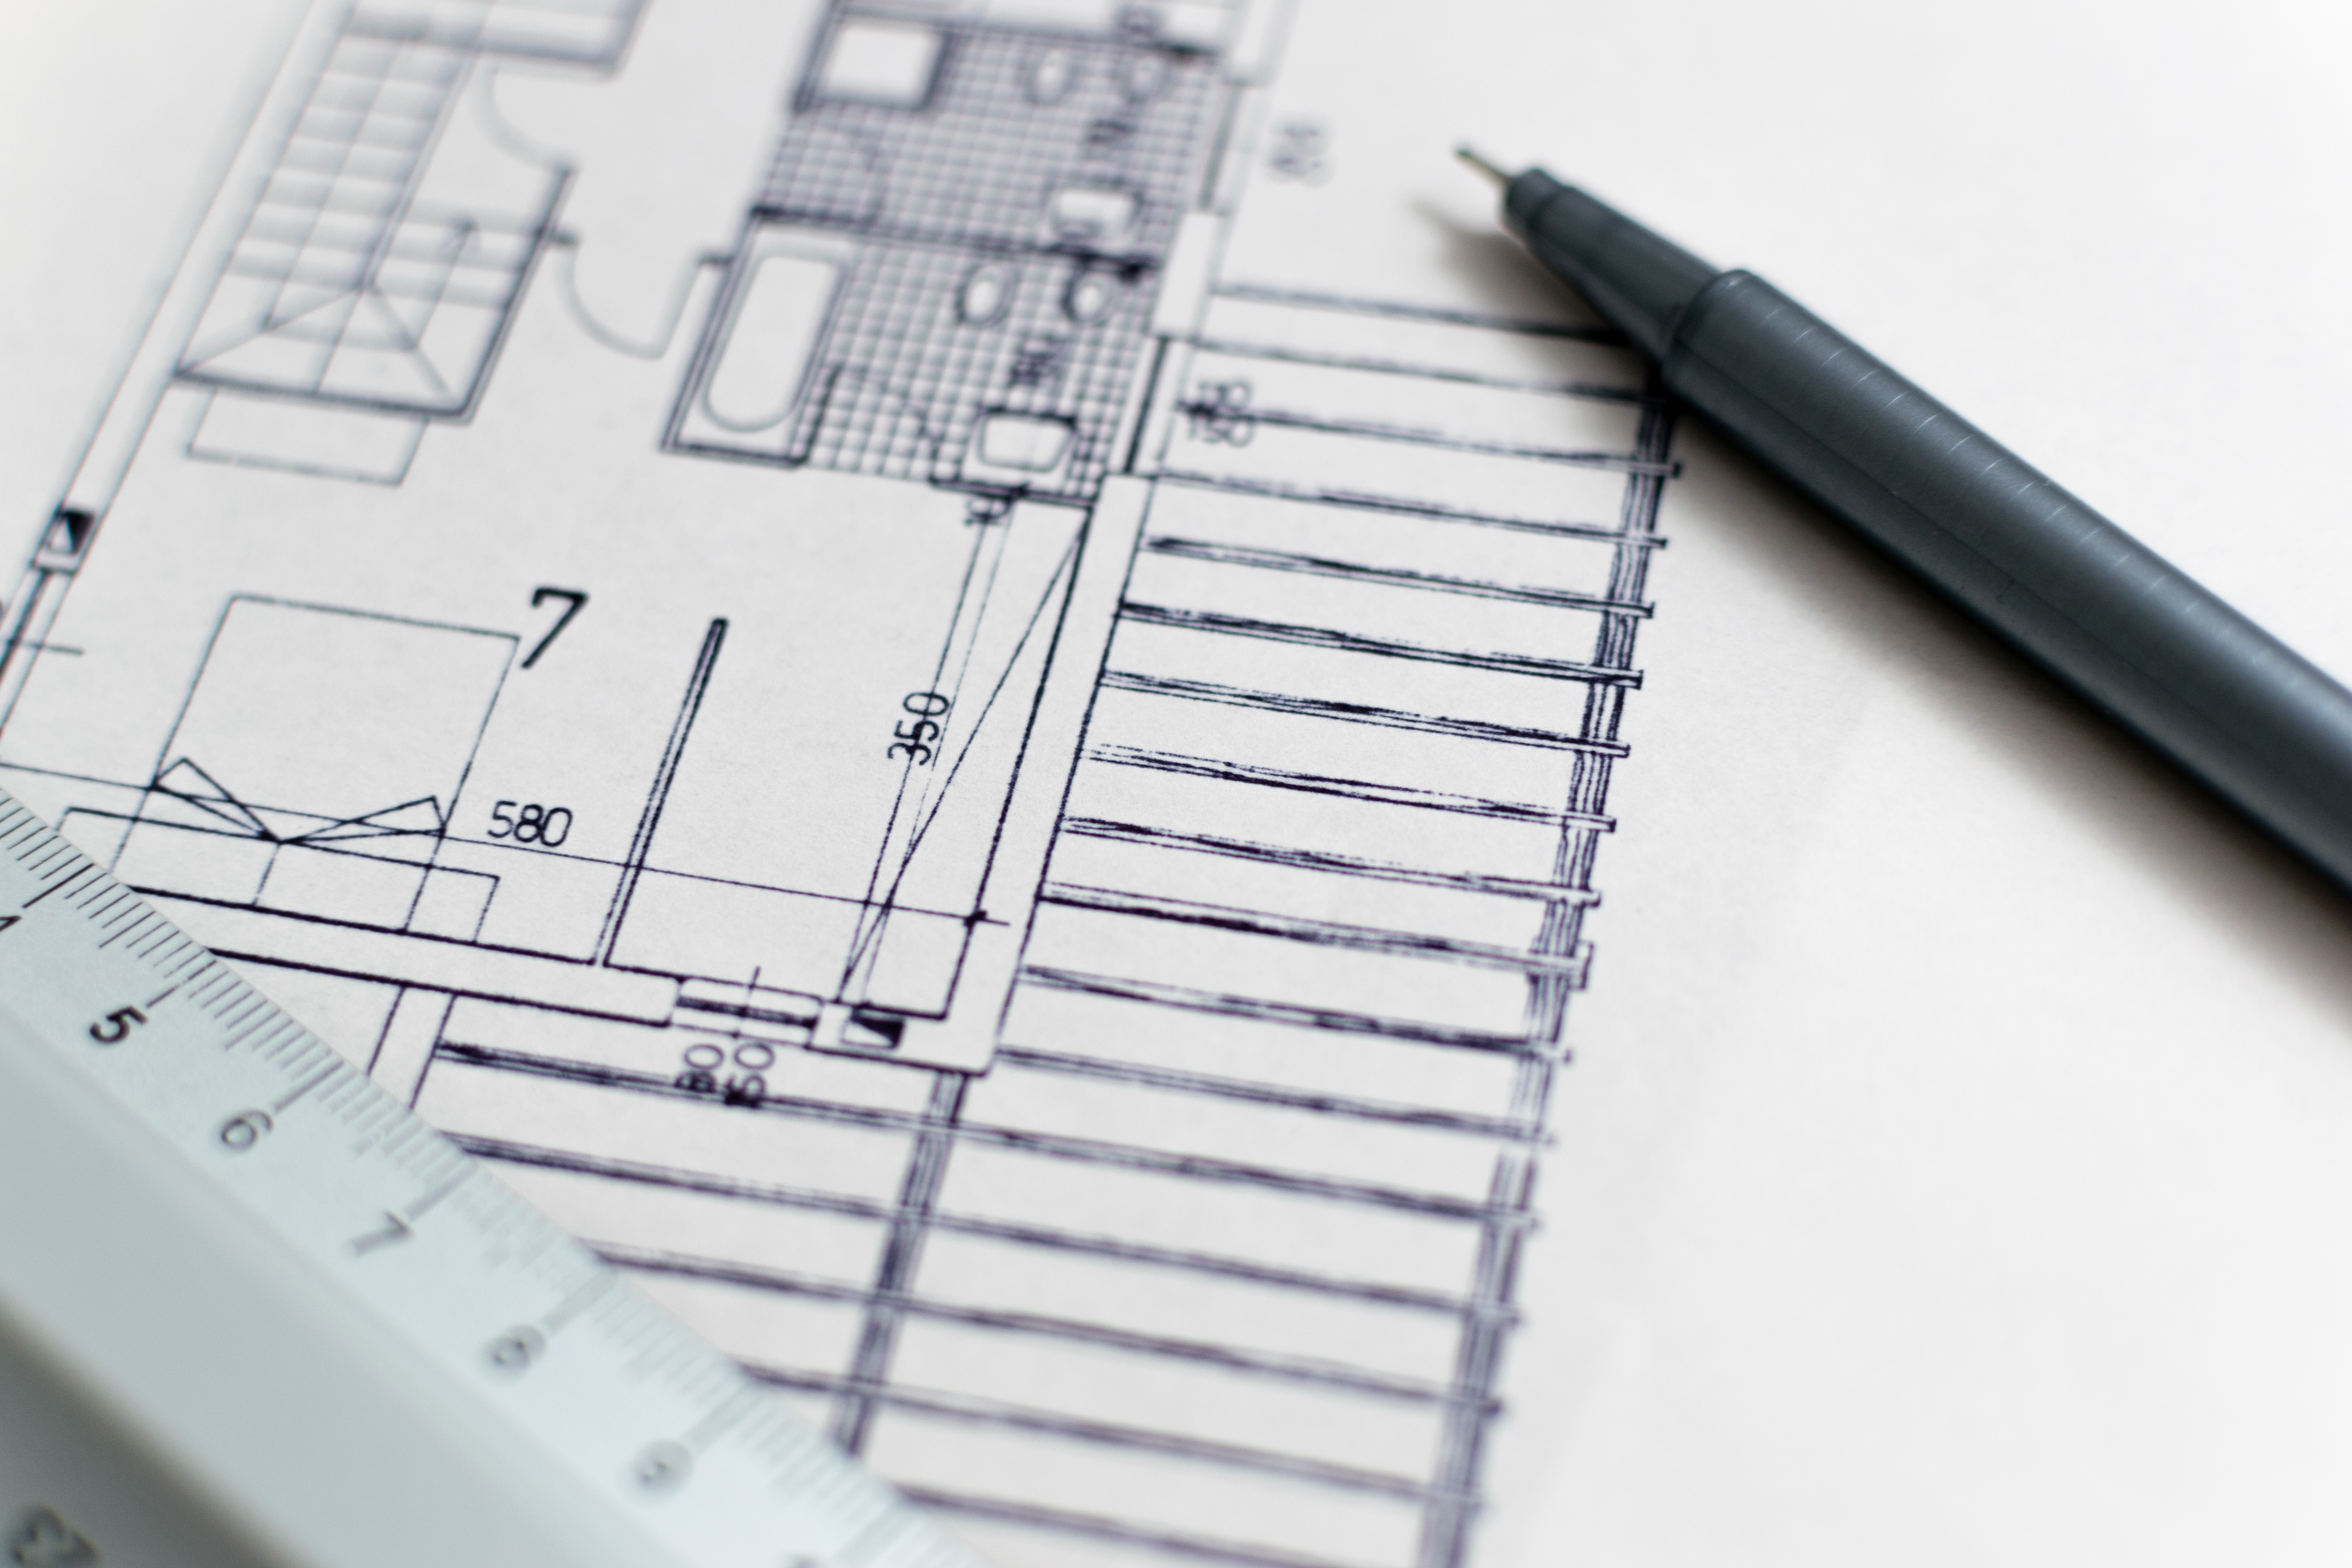
desk, writing, work, architecture, number, pen, line, business, ruler, paper, preparation, brand, study, sketch, drawing, design, graph, diagram, handwriting, composition, concept, document, data, statistics, blueprint, floor plan, architectural design